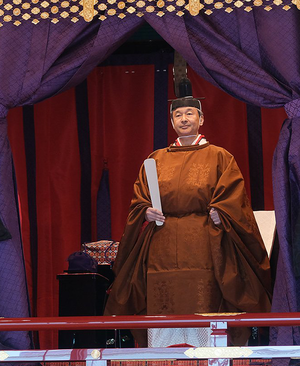
Naruhito, né à l'hôpital de la maison impériale, situé dans le jardin est du Kōkyo dans l'arrondissement de Chiyoda à Tokyo, le 23 février 1960, est le 126ᵉ empereur du Japon depuis le 1ᵉʳ mai 2019. Fils aîné de l'empereur Akihito et de son épouse, l'impératrice Michiko, il succède à son père au lendemain de l'abdication de celui-ci.